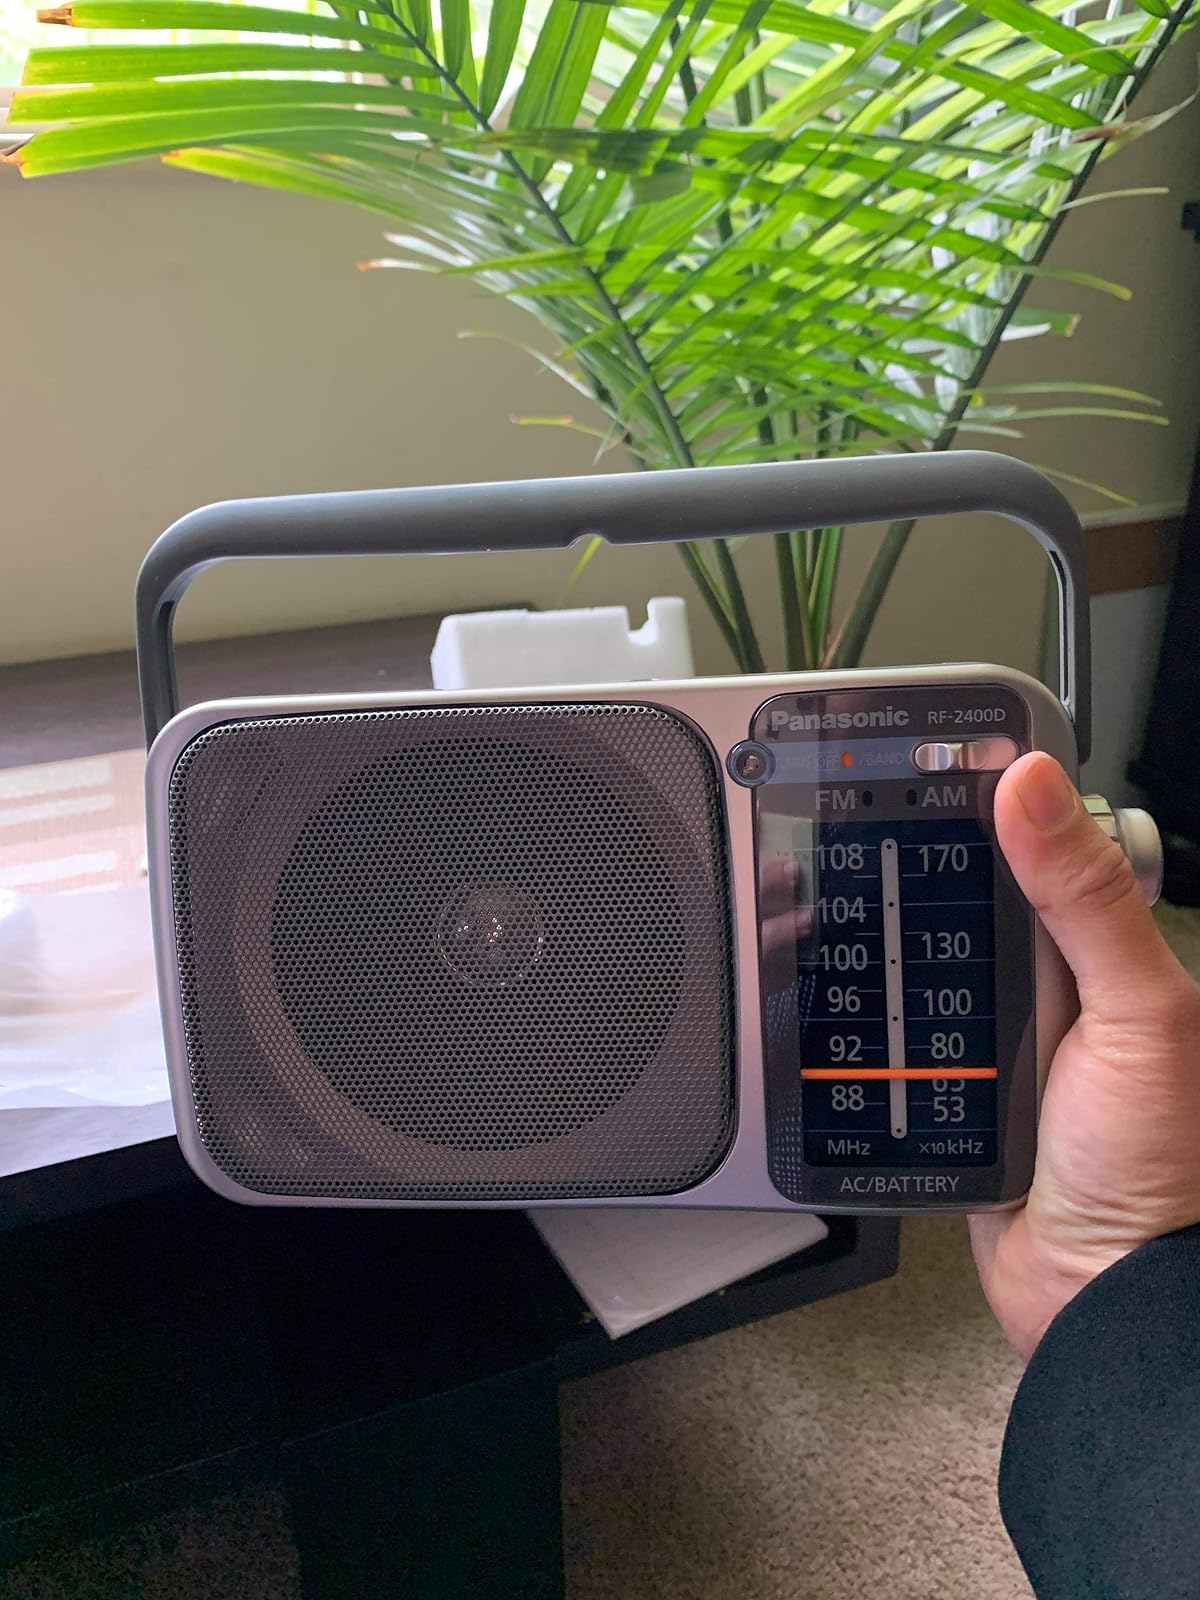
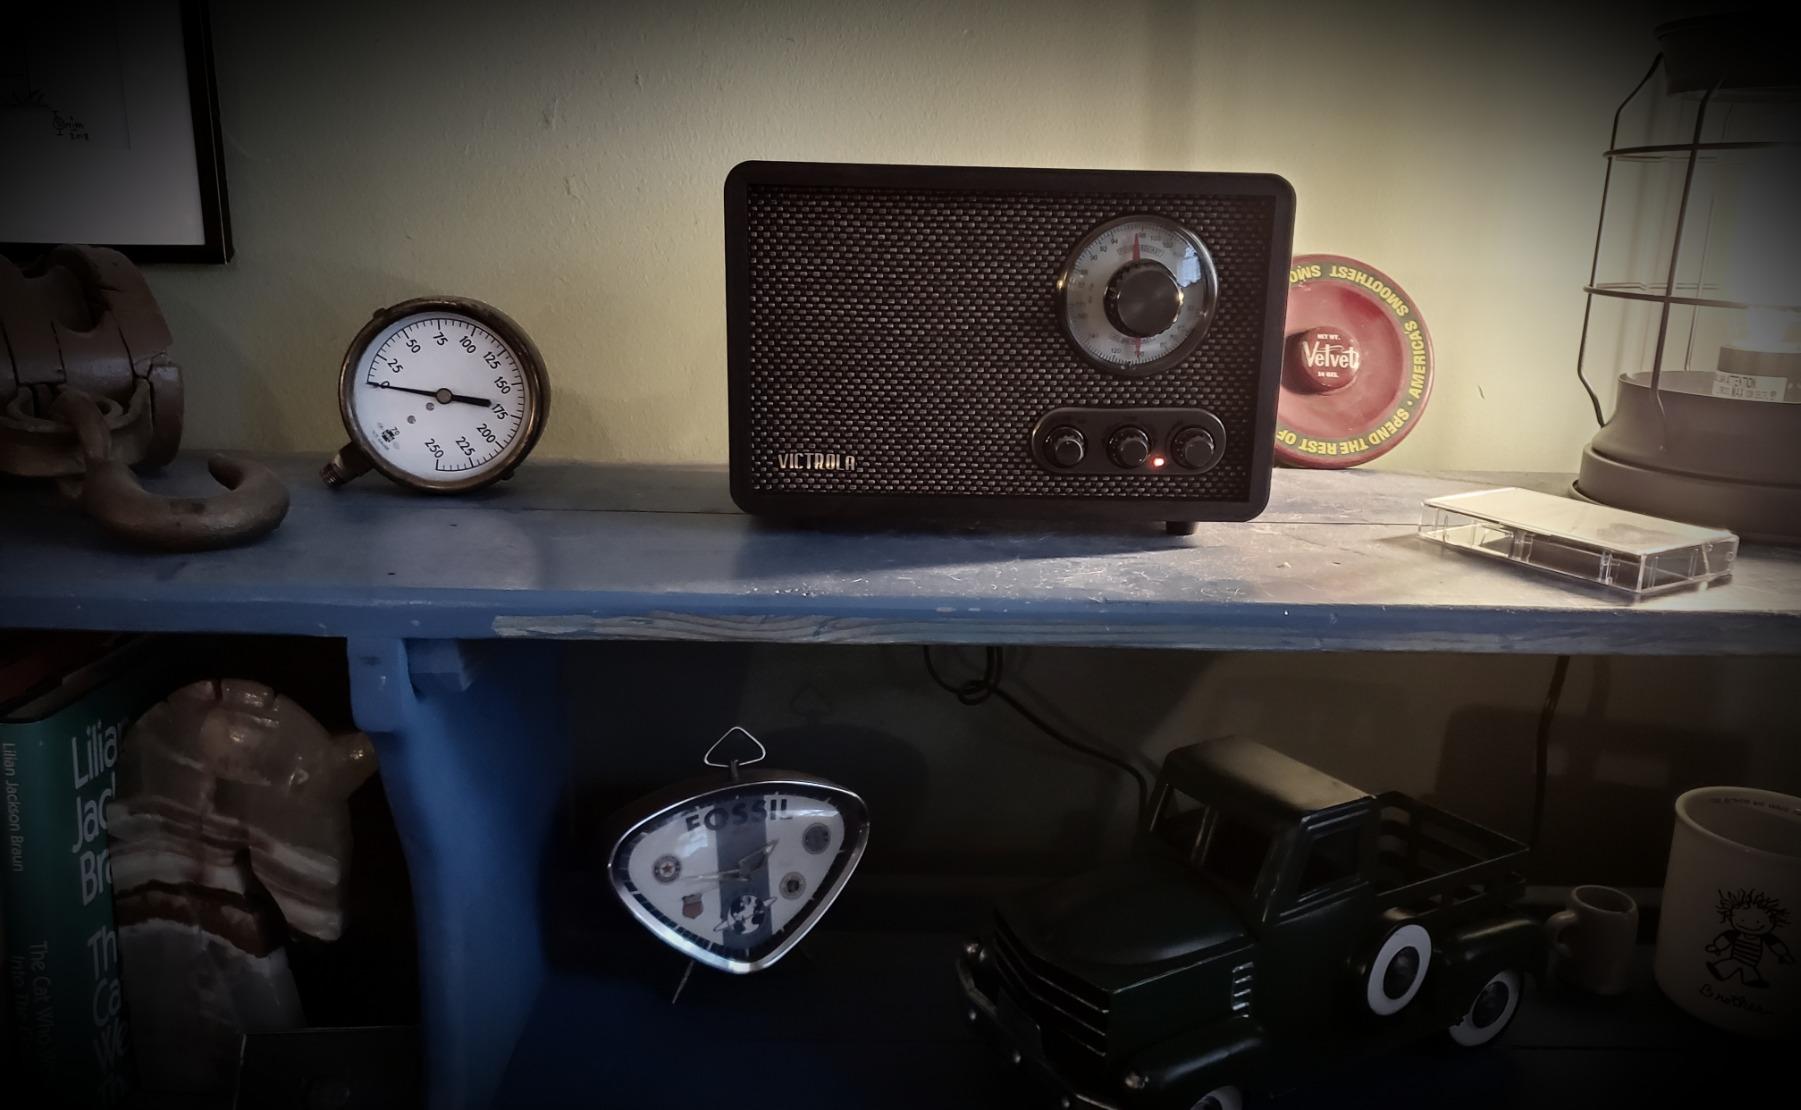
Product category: radio
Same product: no